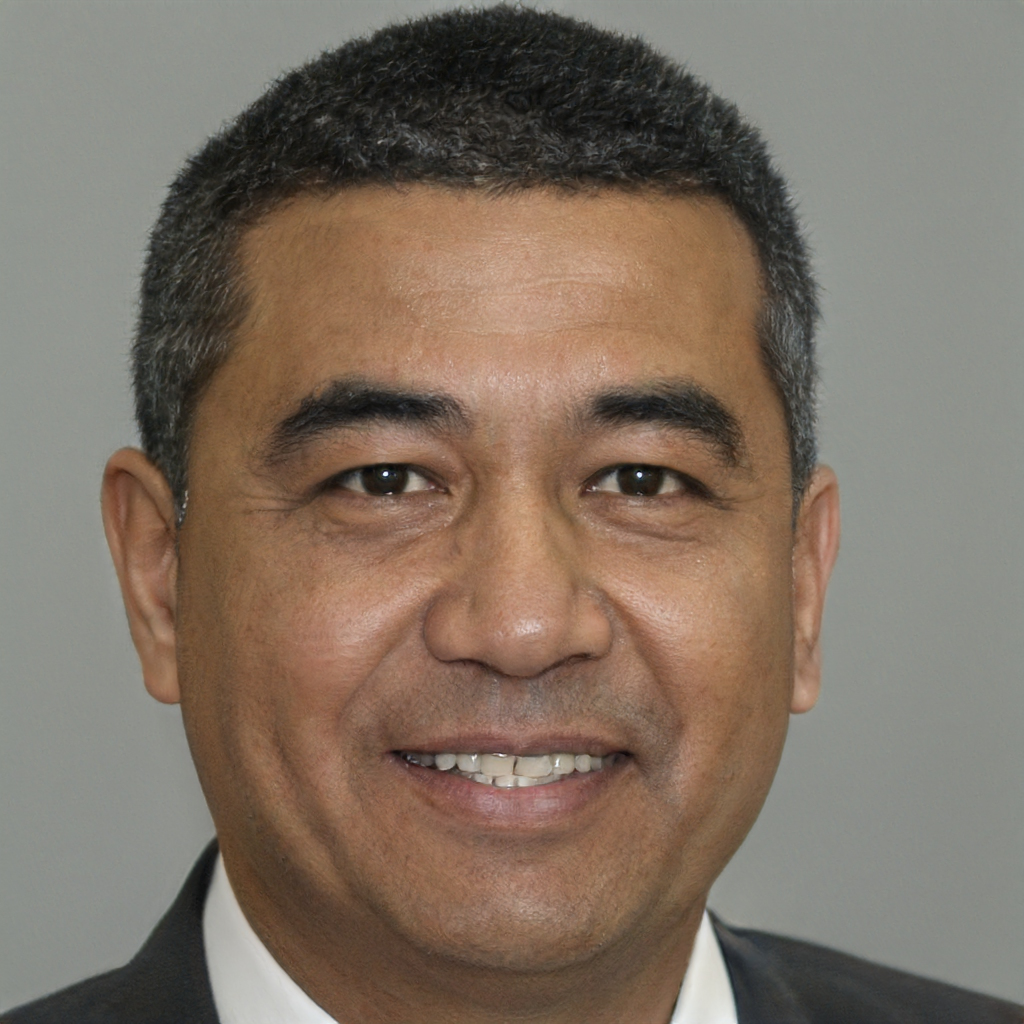
Gender: Male